Arthur Andersen

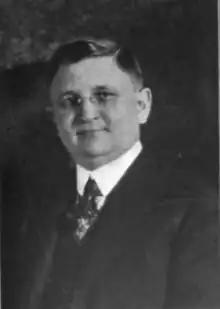
Arthur E. Andersen

Born on May 30, 1885, in Plano, Illinois, and orphaned at the age of 16, Arthur E. Andersen began working as a mail boy by day and attended school at night, eventually being hired as the assistant to the comptroller of Allis-Chalmers in Chicago. In 1908, after attending courses at night while working full-time, he graduated from the Kellogg School of Management at Northwestern University with a bachelor's degree in business. That same year, at age 23, he became the youngest Certified Public Accountant in Illinois.